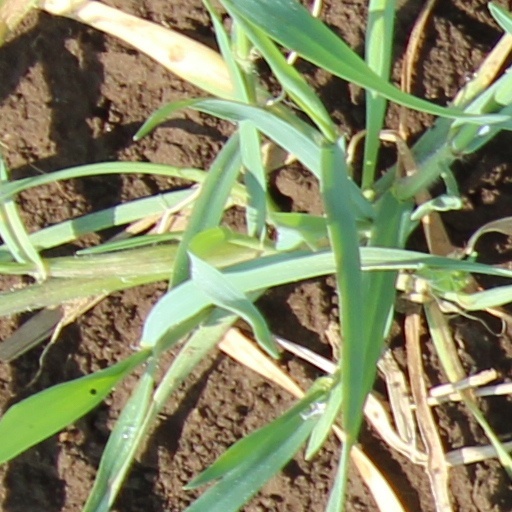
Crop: wheat